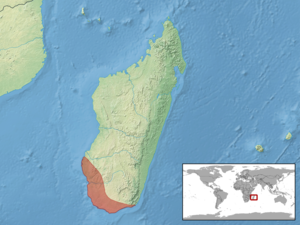
Lygodactylus tuberosus est une espèce de geckos de la famille des Gekkonidae.